A Not So Merry Christmas

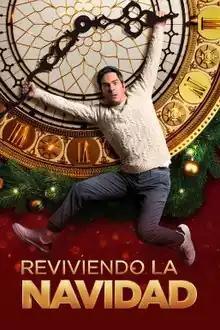
Film poster

A Not So Merry Christmas (Spanish: Reviviendo la Navidad) is a 2022 Mexican Christmas fantasy comedy film directed by Mark Alazraki and written by Alazraki, Juan Carlos Garzón & Angélica Gudiño. Starring Mauricio Ochmann. It is a remake of the 2020 Brazilian film "Just Another Christmas". It premiered worldwide on December 20, 2022, on Netflix